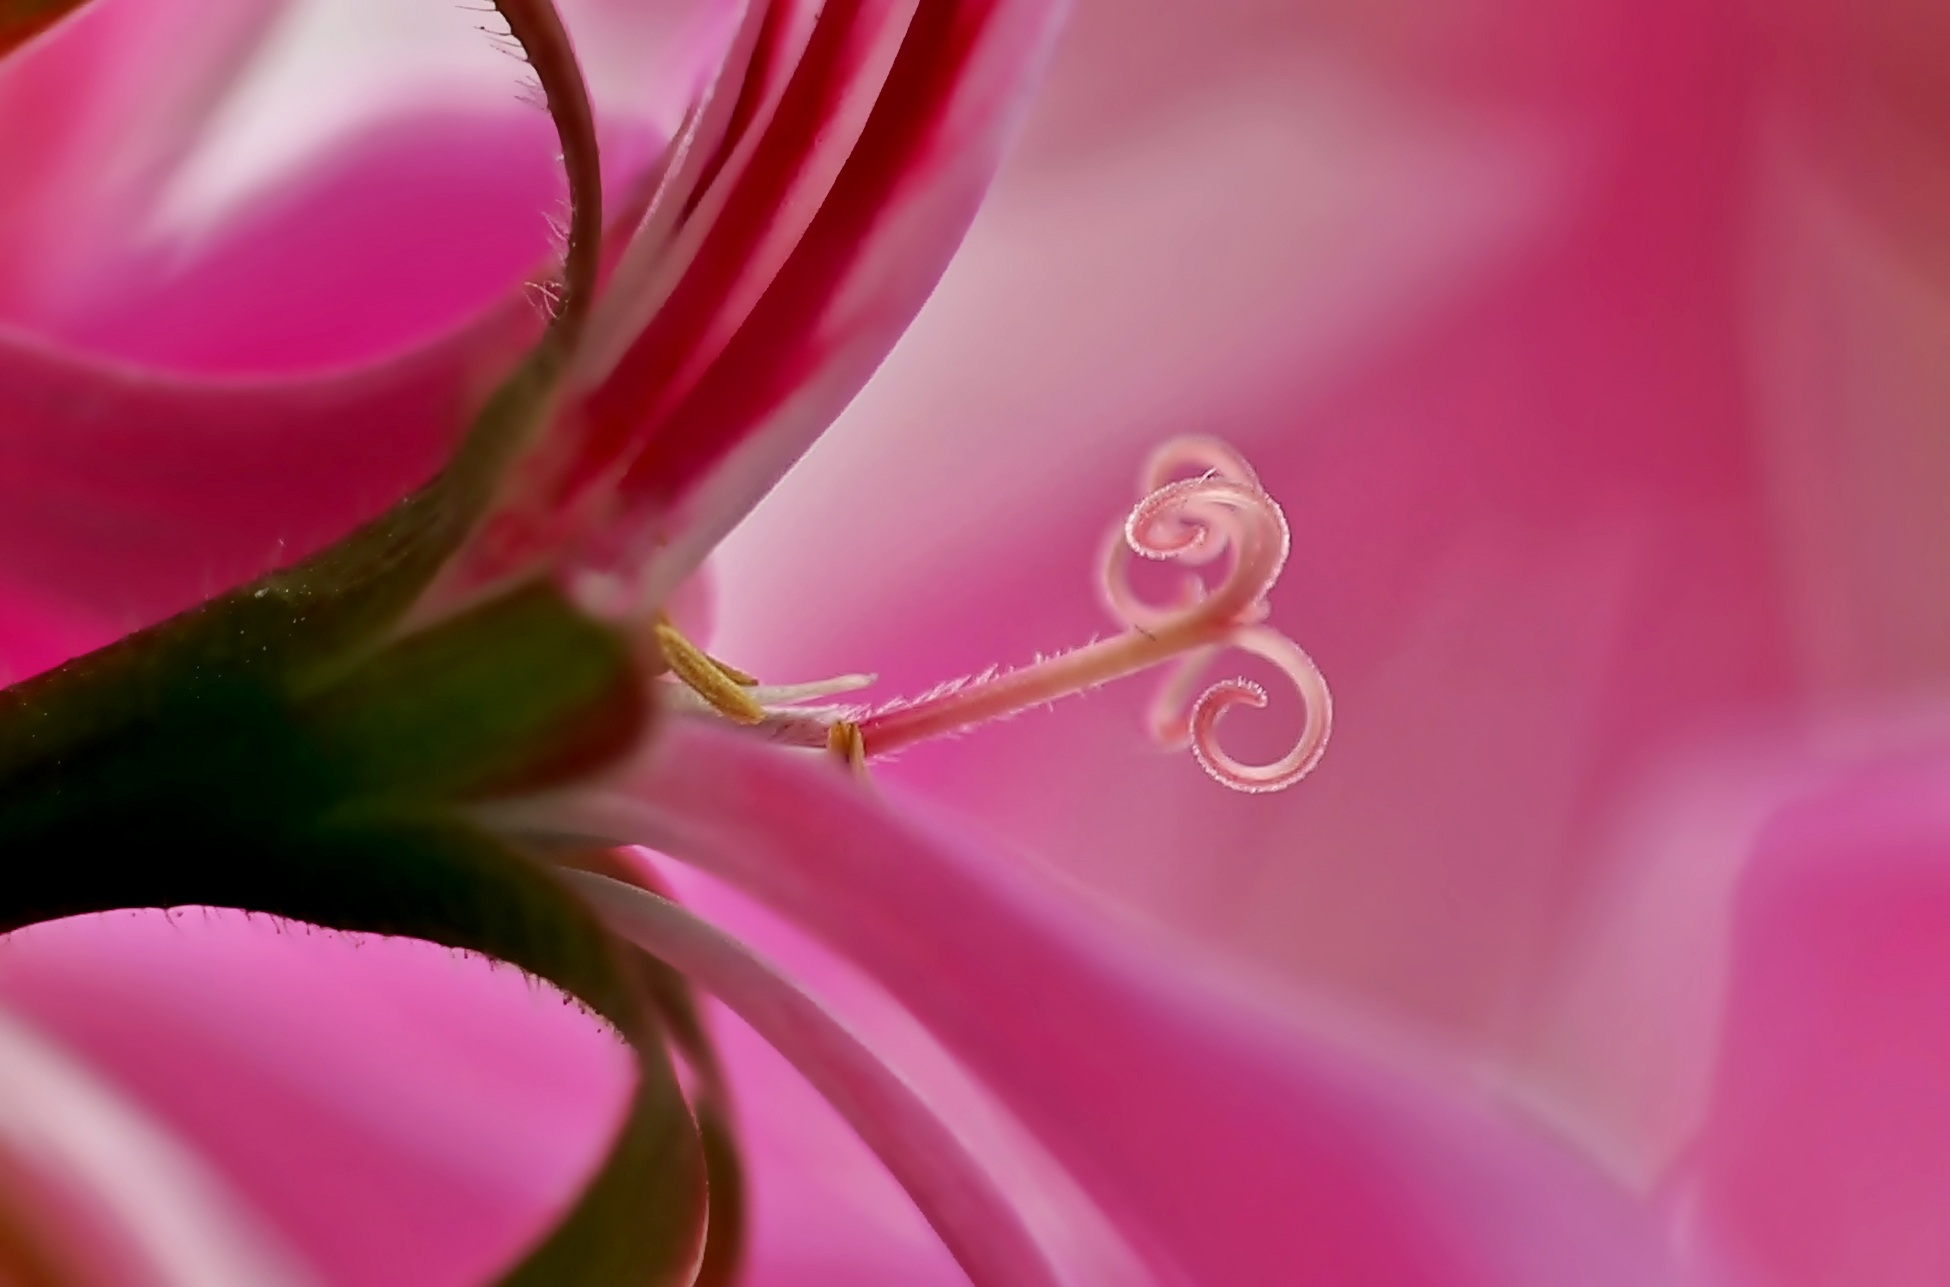
nature, blossom, plant, photography, leaf, flower, petal, live, red, pink, flora, close up, macro photography, flowering plant, plant stem, land plant